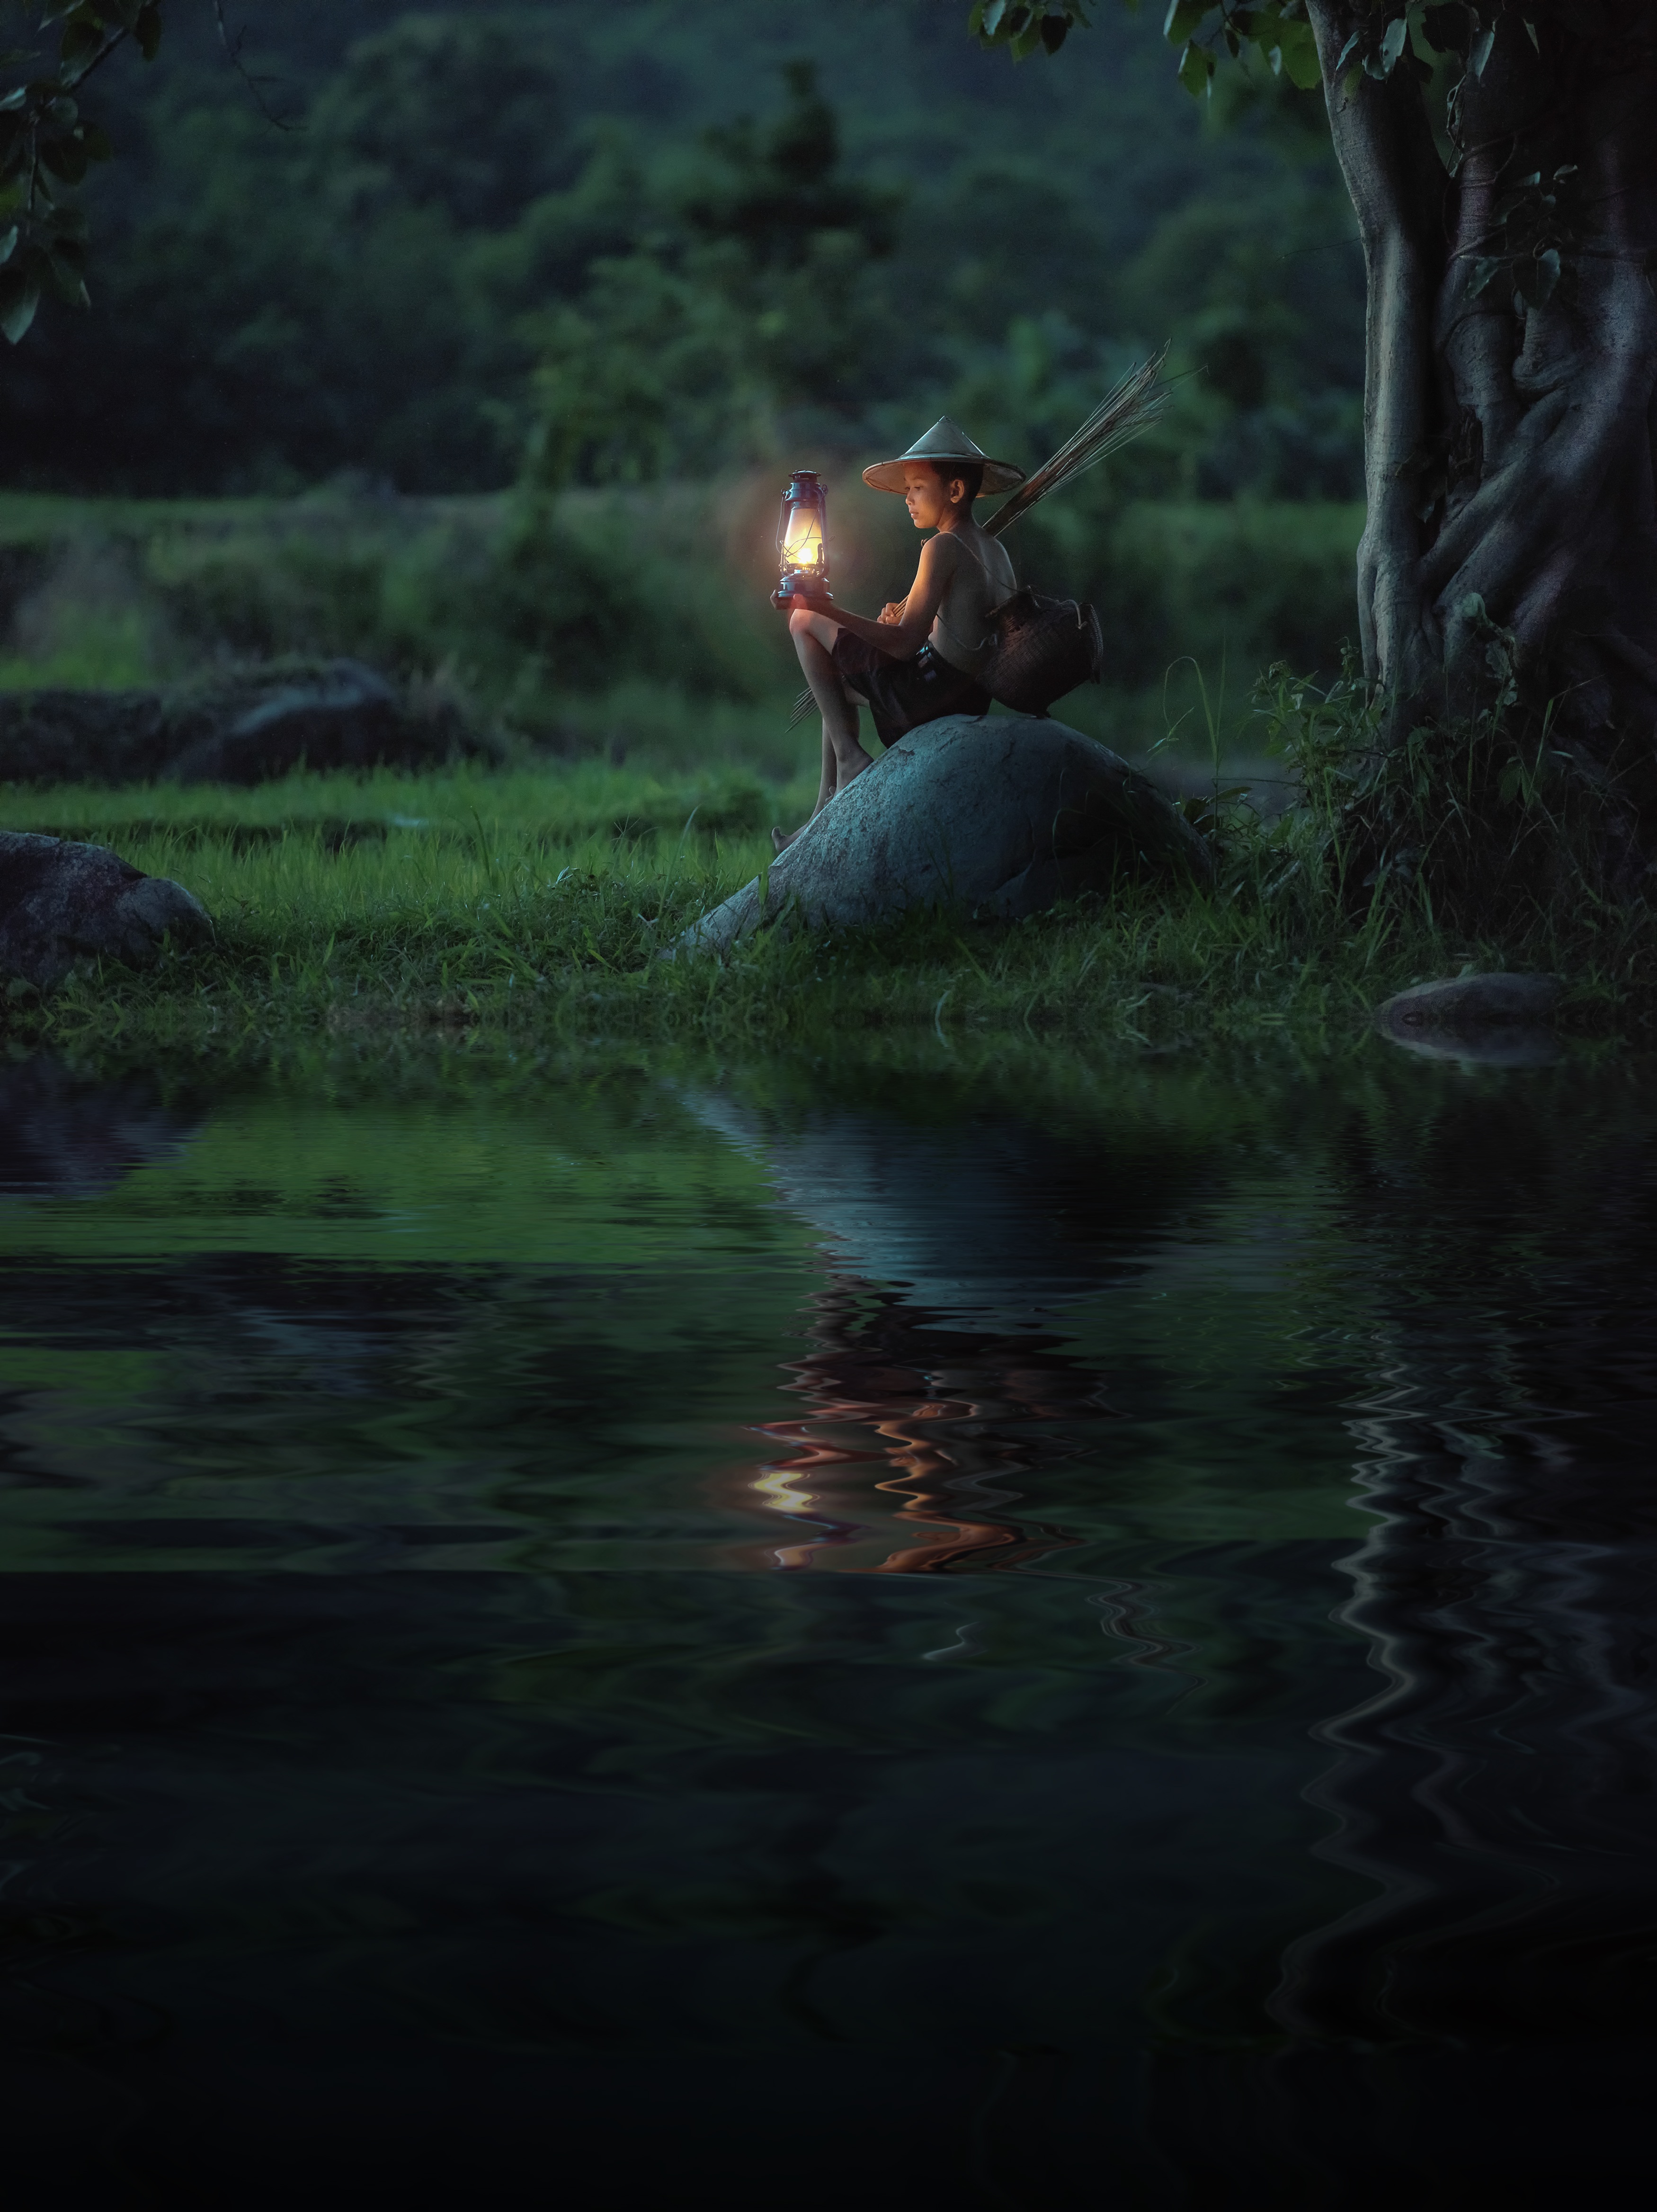
water, nature, forest, marsh, silhouette, light, cloud, sky, sunrise, sunset, sunlight, cloudy, morning, view, dawn, dusk, evening, orange, reflection, jungle, color, darkness, blue, lamp, colorful, yellow, pineapple, geography, above, background, bright, hope, beautiful, pretty, lakes, habitat, the sun, screenshot, the swamps, the lamps, atmospheric phenomenon